Yichang Yangtze River Highway Bridge

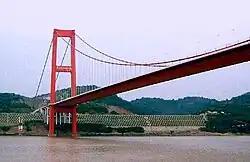

The Yichang Yangtze River Highway Bridge is a suspension bridge that crosses the Yangtze River some 20 km downstream from the center city of Yichang, China. It is located within the prefecture-level city of Yichang, and carries the G50 Shanghai–Chongqing Expressway.